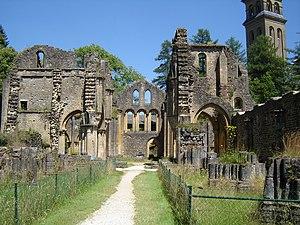
Abbaye d'Orval, ruines de l'ancienne abbaye. Nef de la vieille église
Cette Liste des abbés d’Orval reprend les noms des supérieurs ecclésiastiques de l’abbaye Notre-Dame d'Orval. Fondée au XIᵉ siècle l’’abbaye passe à l’ordre de Cîteaux en 1132. Supprimée en 1796, elle est reconstruite - et la vie monastique rétablie - en 1926.
La liste du patrimoine immobilier exceptionnel de la Wallonie est établie par arrêté du Gouvernement wallon. Au 7 février 2013, elle comprenait les biens suivants. Une nouvelle liste révisée est parue au Moniteur belge du 26 octobre 2016. Elle reprend les 218 biens inscrits par le Gouvernement wallon sur la liste du Patrimoine exceptionnel de la Wallonie. La liste 2016 comprend quatre nouveaux biens